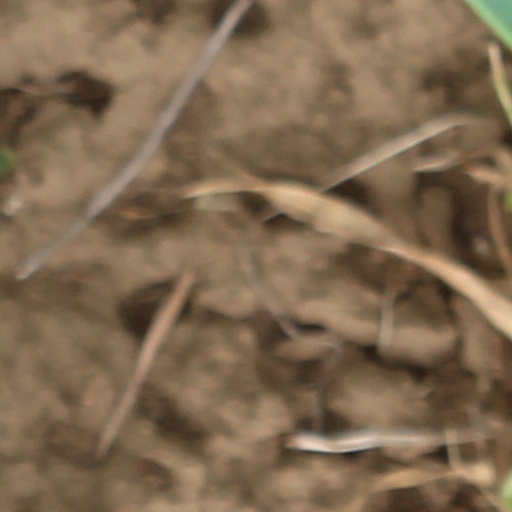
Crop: wheat